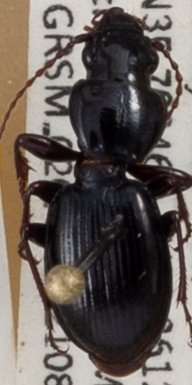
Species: Cyclotrachelus freitagi
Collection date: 2021-08-31
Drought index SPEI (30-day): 1.93
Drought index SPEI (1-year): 1.22
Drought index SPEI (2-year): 2.09